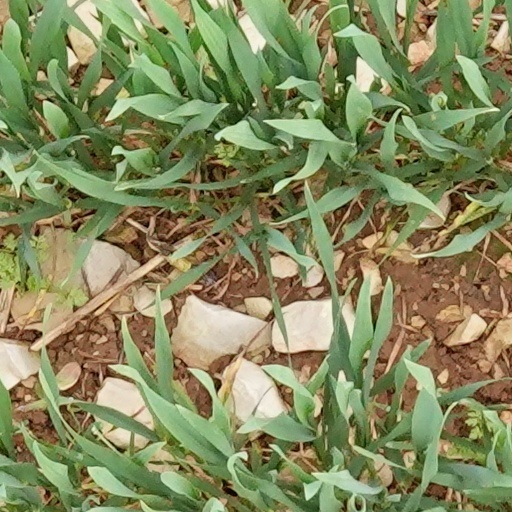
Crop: wheat